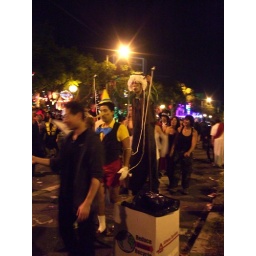
Little wooden boy in WEHO